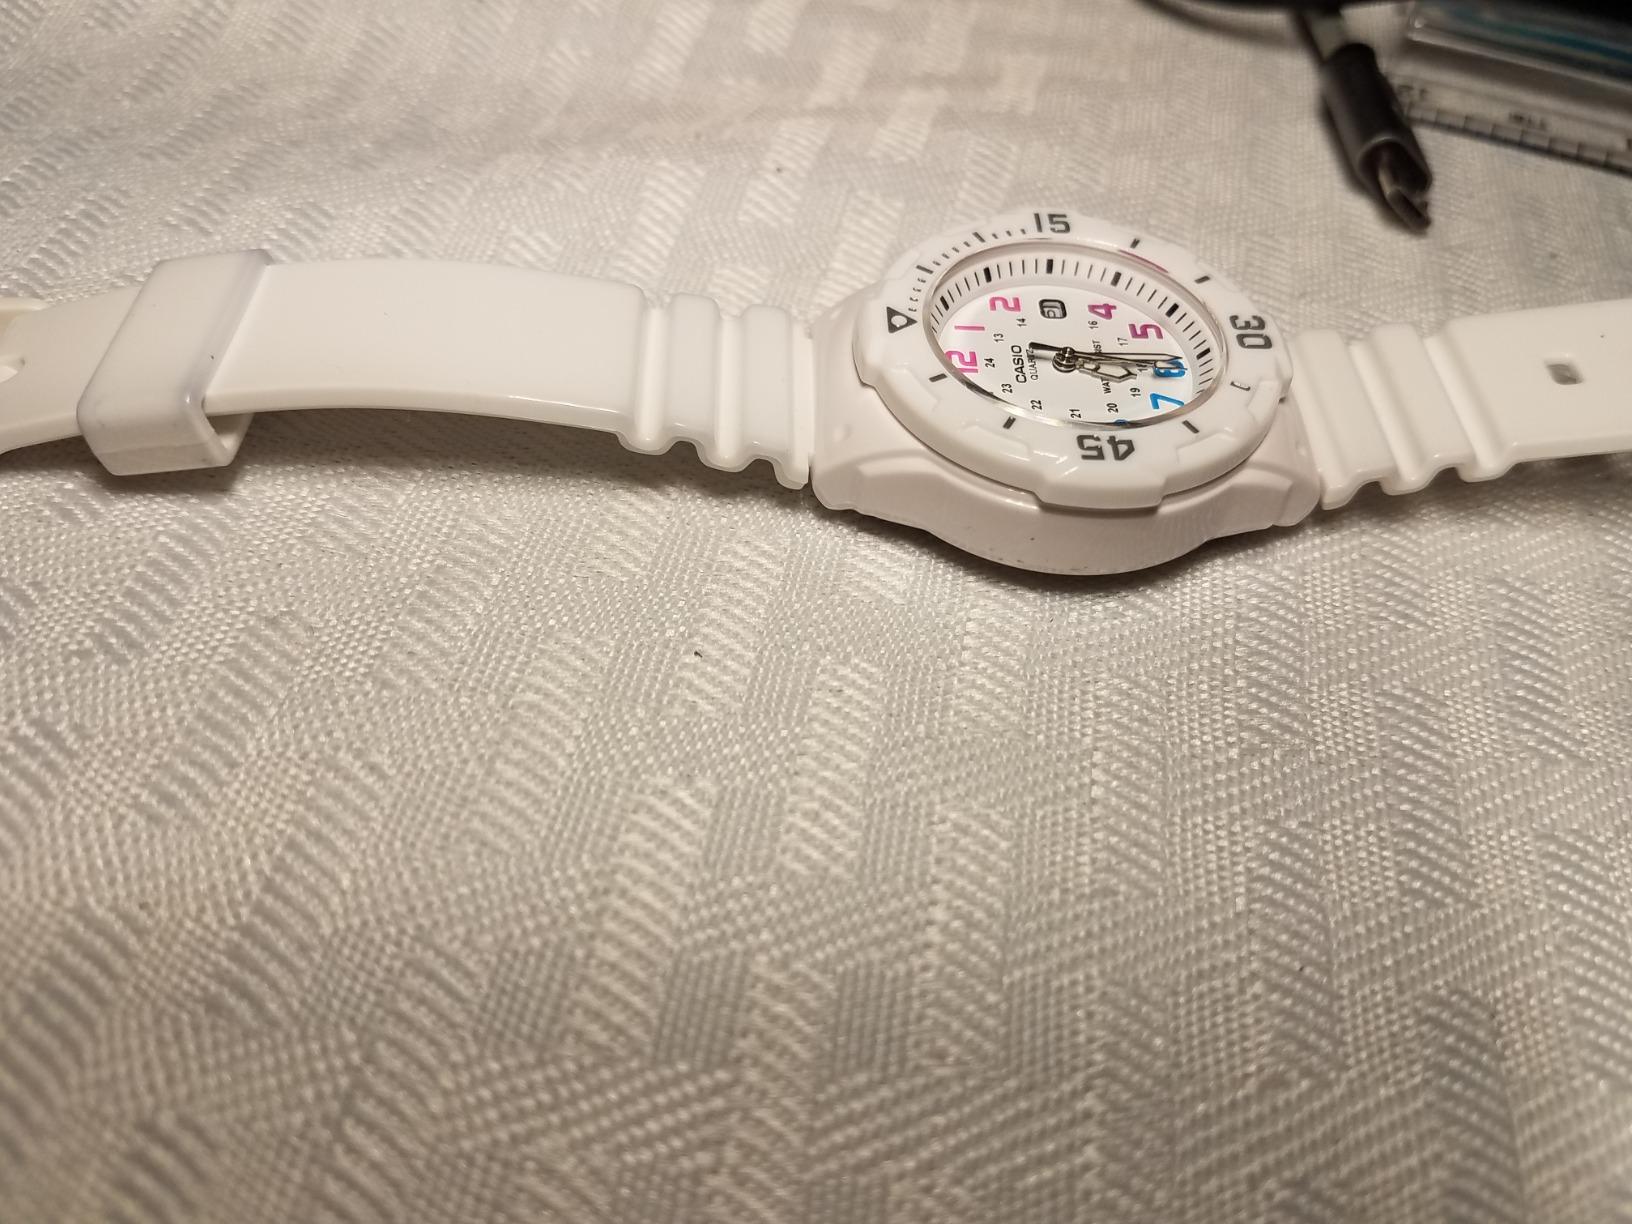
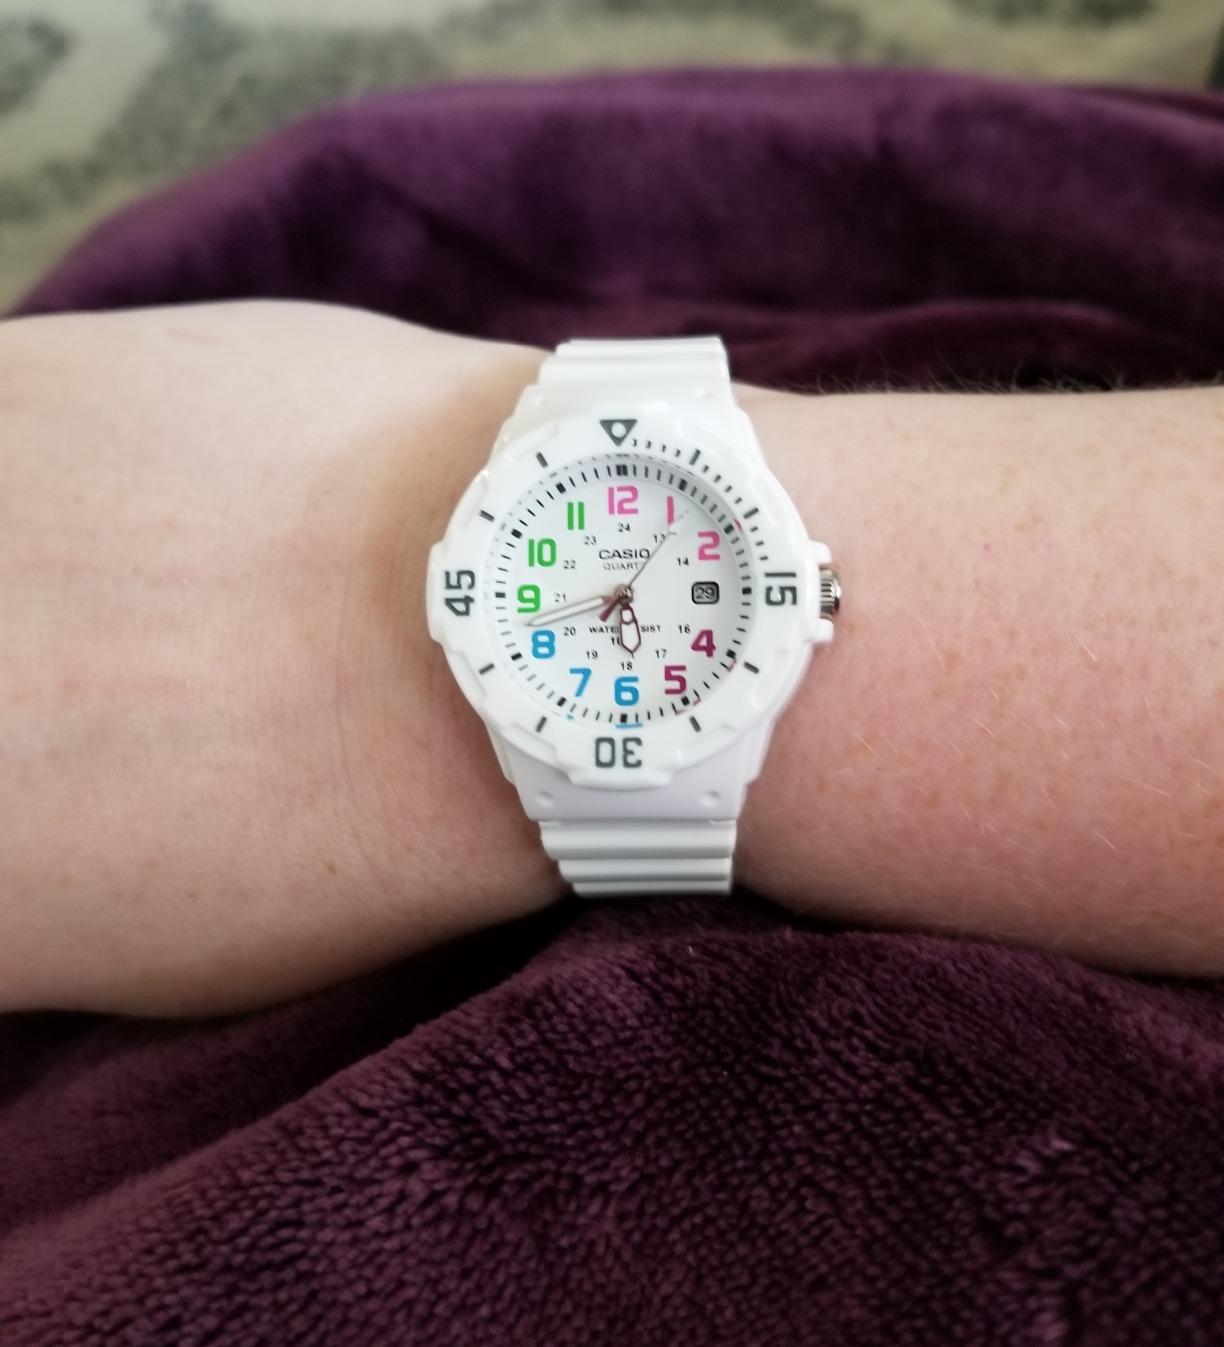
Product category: accessories_watch
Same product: yes